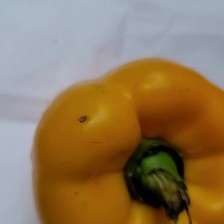
Label: capsicum